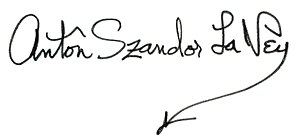
Anton LaVey
Anton Szandor LaVey var en amerikansk forfatter, okkultist og musiker. Han var grundlæggeren og ypperstepræst i Church of Satan samt forfatter til Satans bibel og grundlægger af LaVey Satanisme, en syntetiseret system for hans forståelse af den menneskelige natur og indsigt af filosoffer, der anbefalede materialisme og individualisme, som han hævdede ikke overnaturlige eller teistisk inspiration.